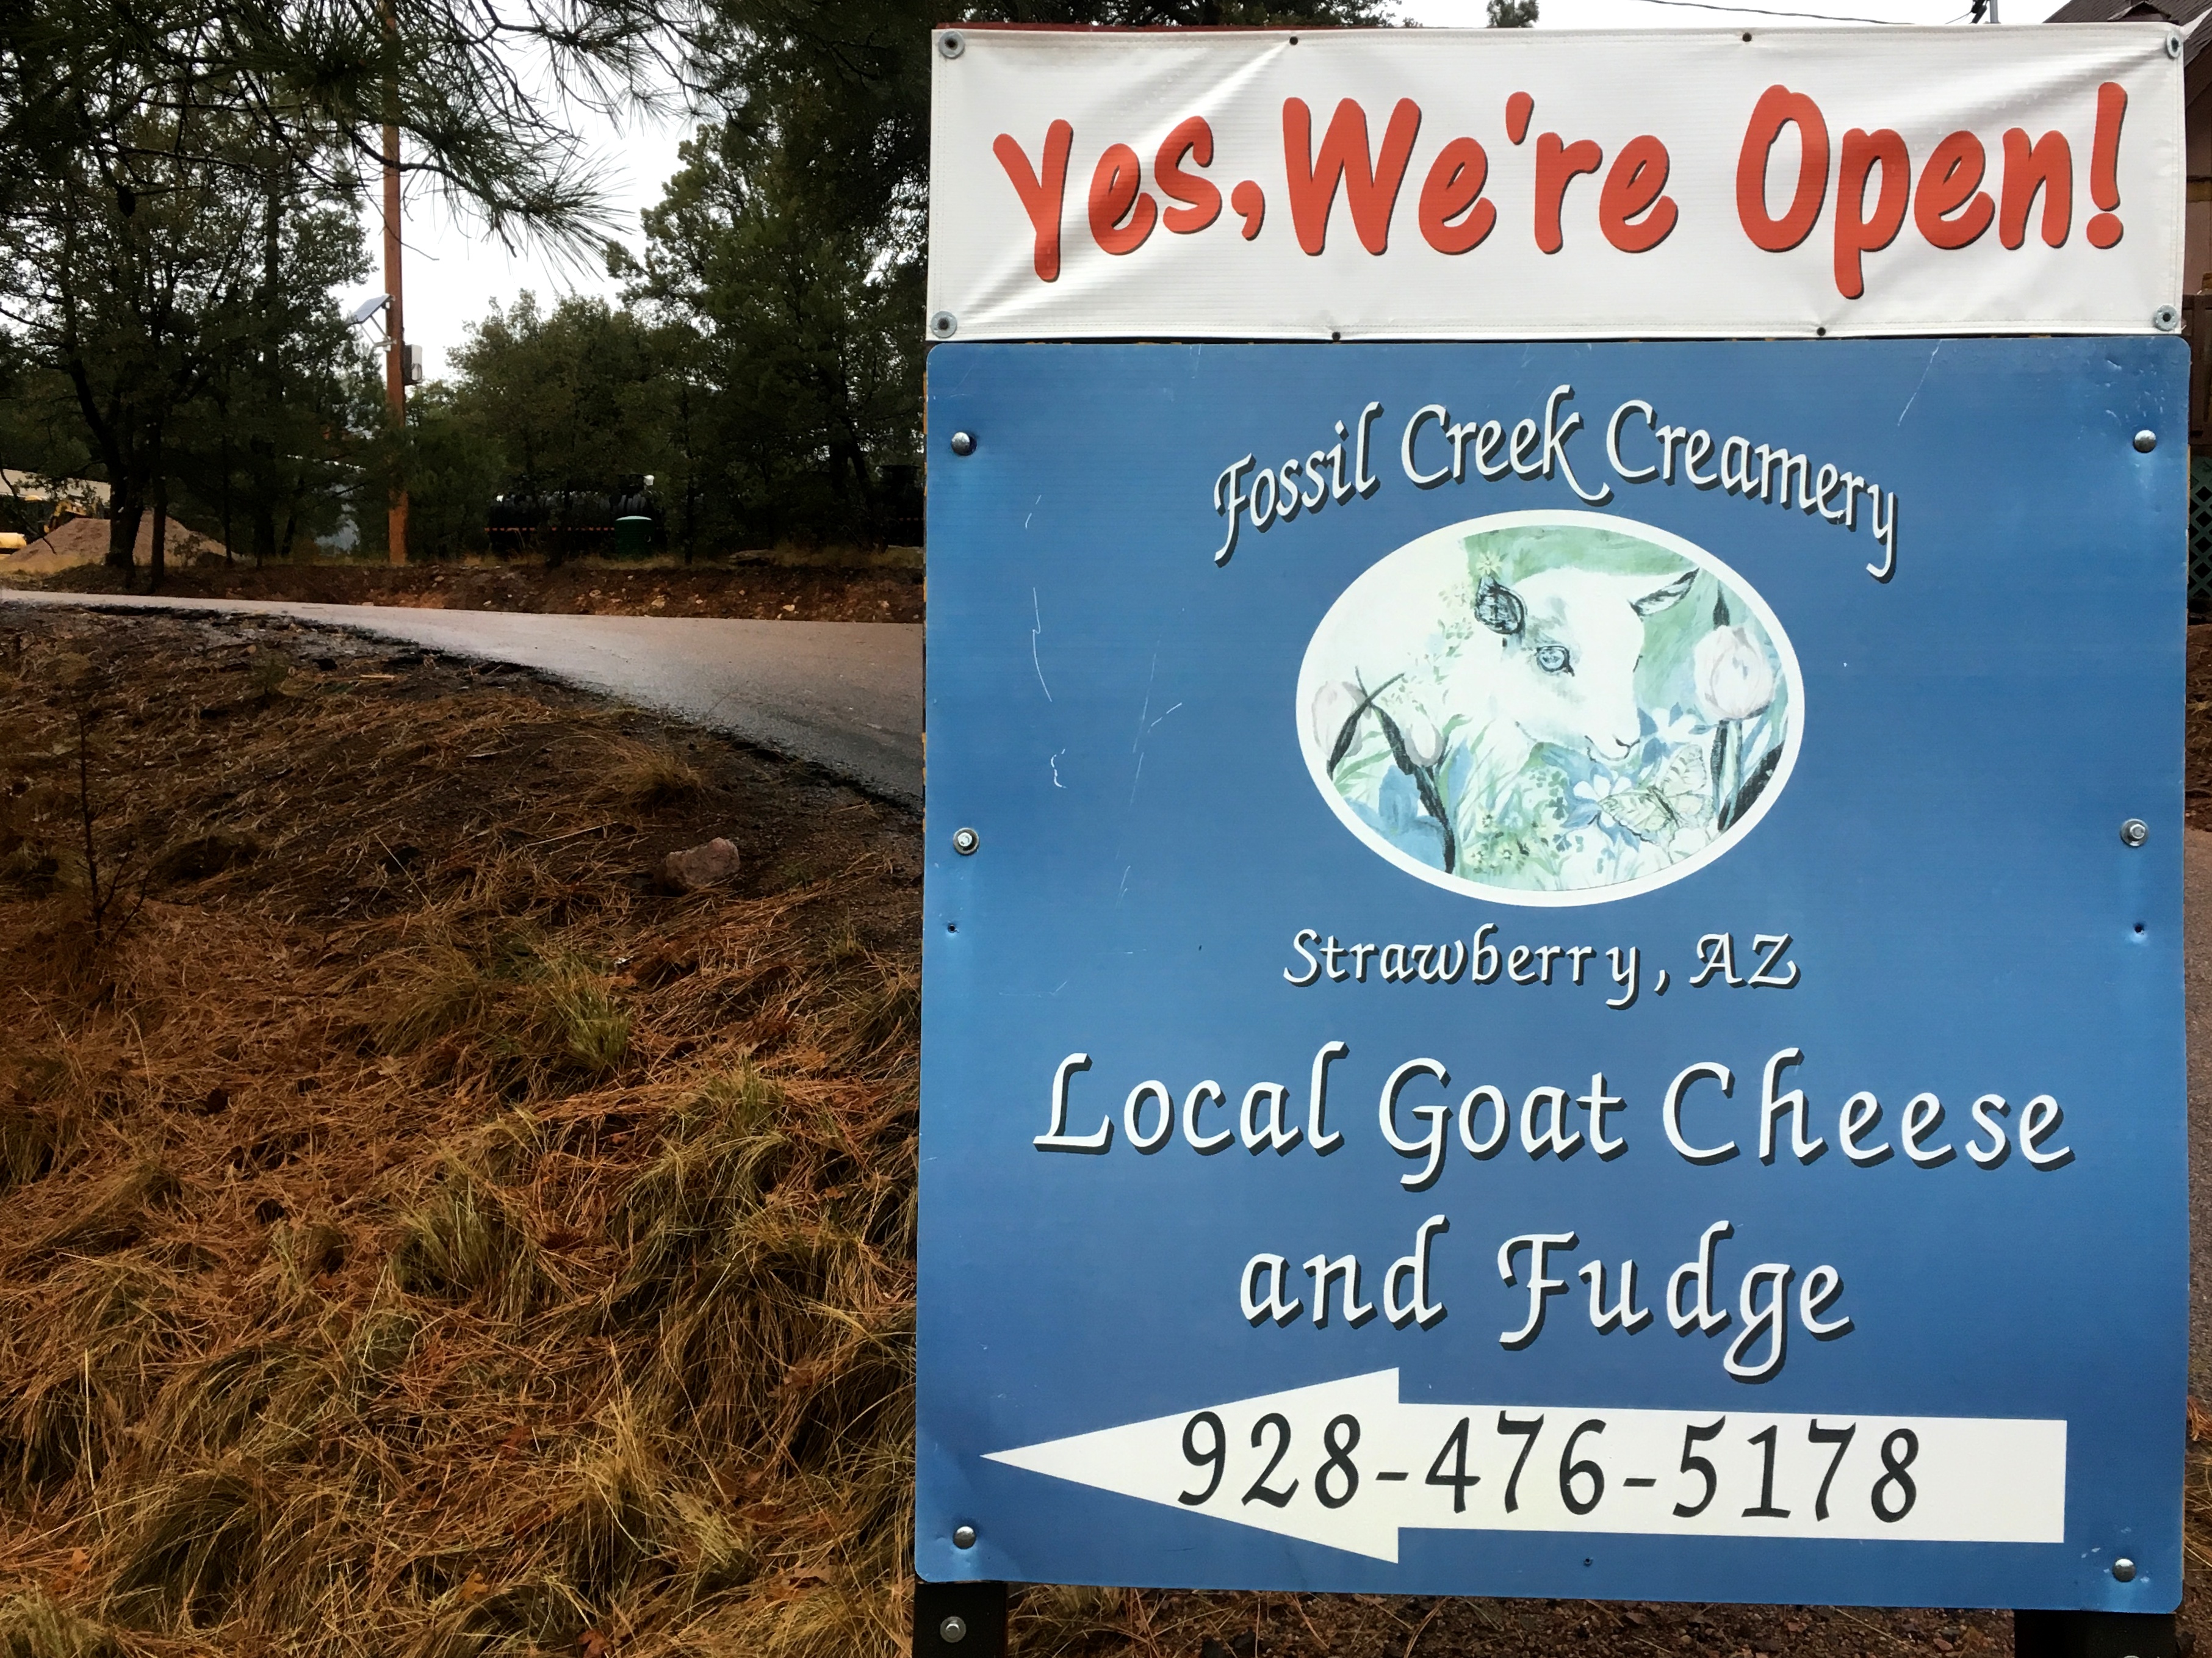
open, advertising, sign, community, soil, signage